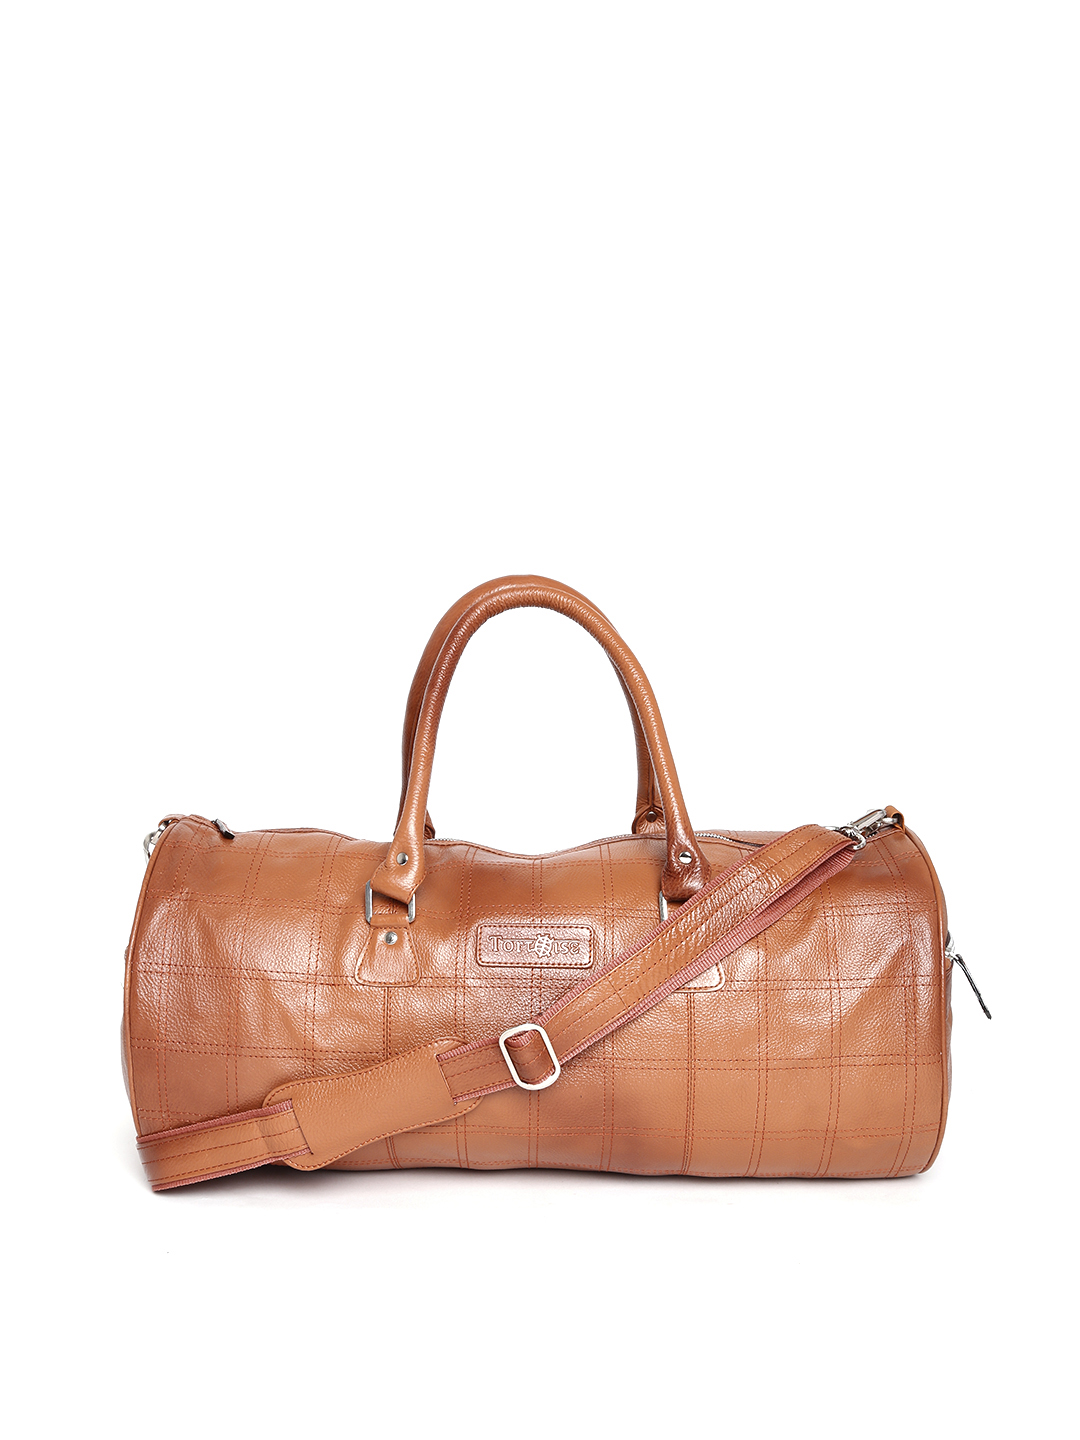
Tortoise Unisex Brown Leather Duffel Bag
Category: Accessories / Bags / Duffel Bag
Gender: Unisex
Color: Brown
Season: Spring 2011
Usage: Travel